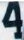
Number: 4